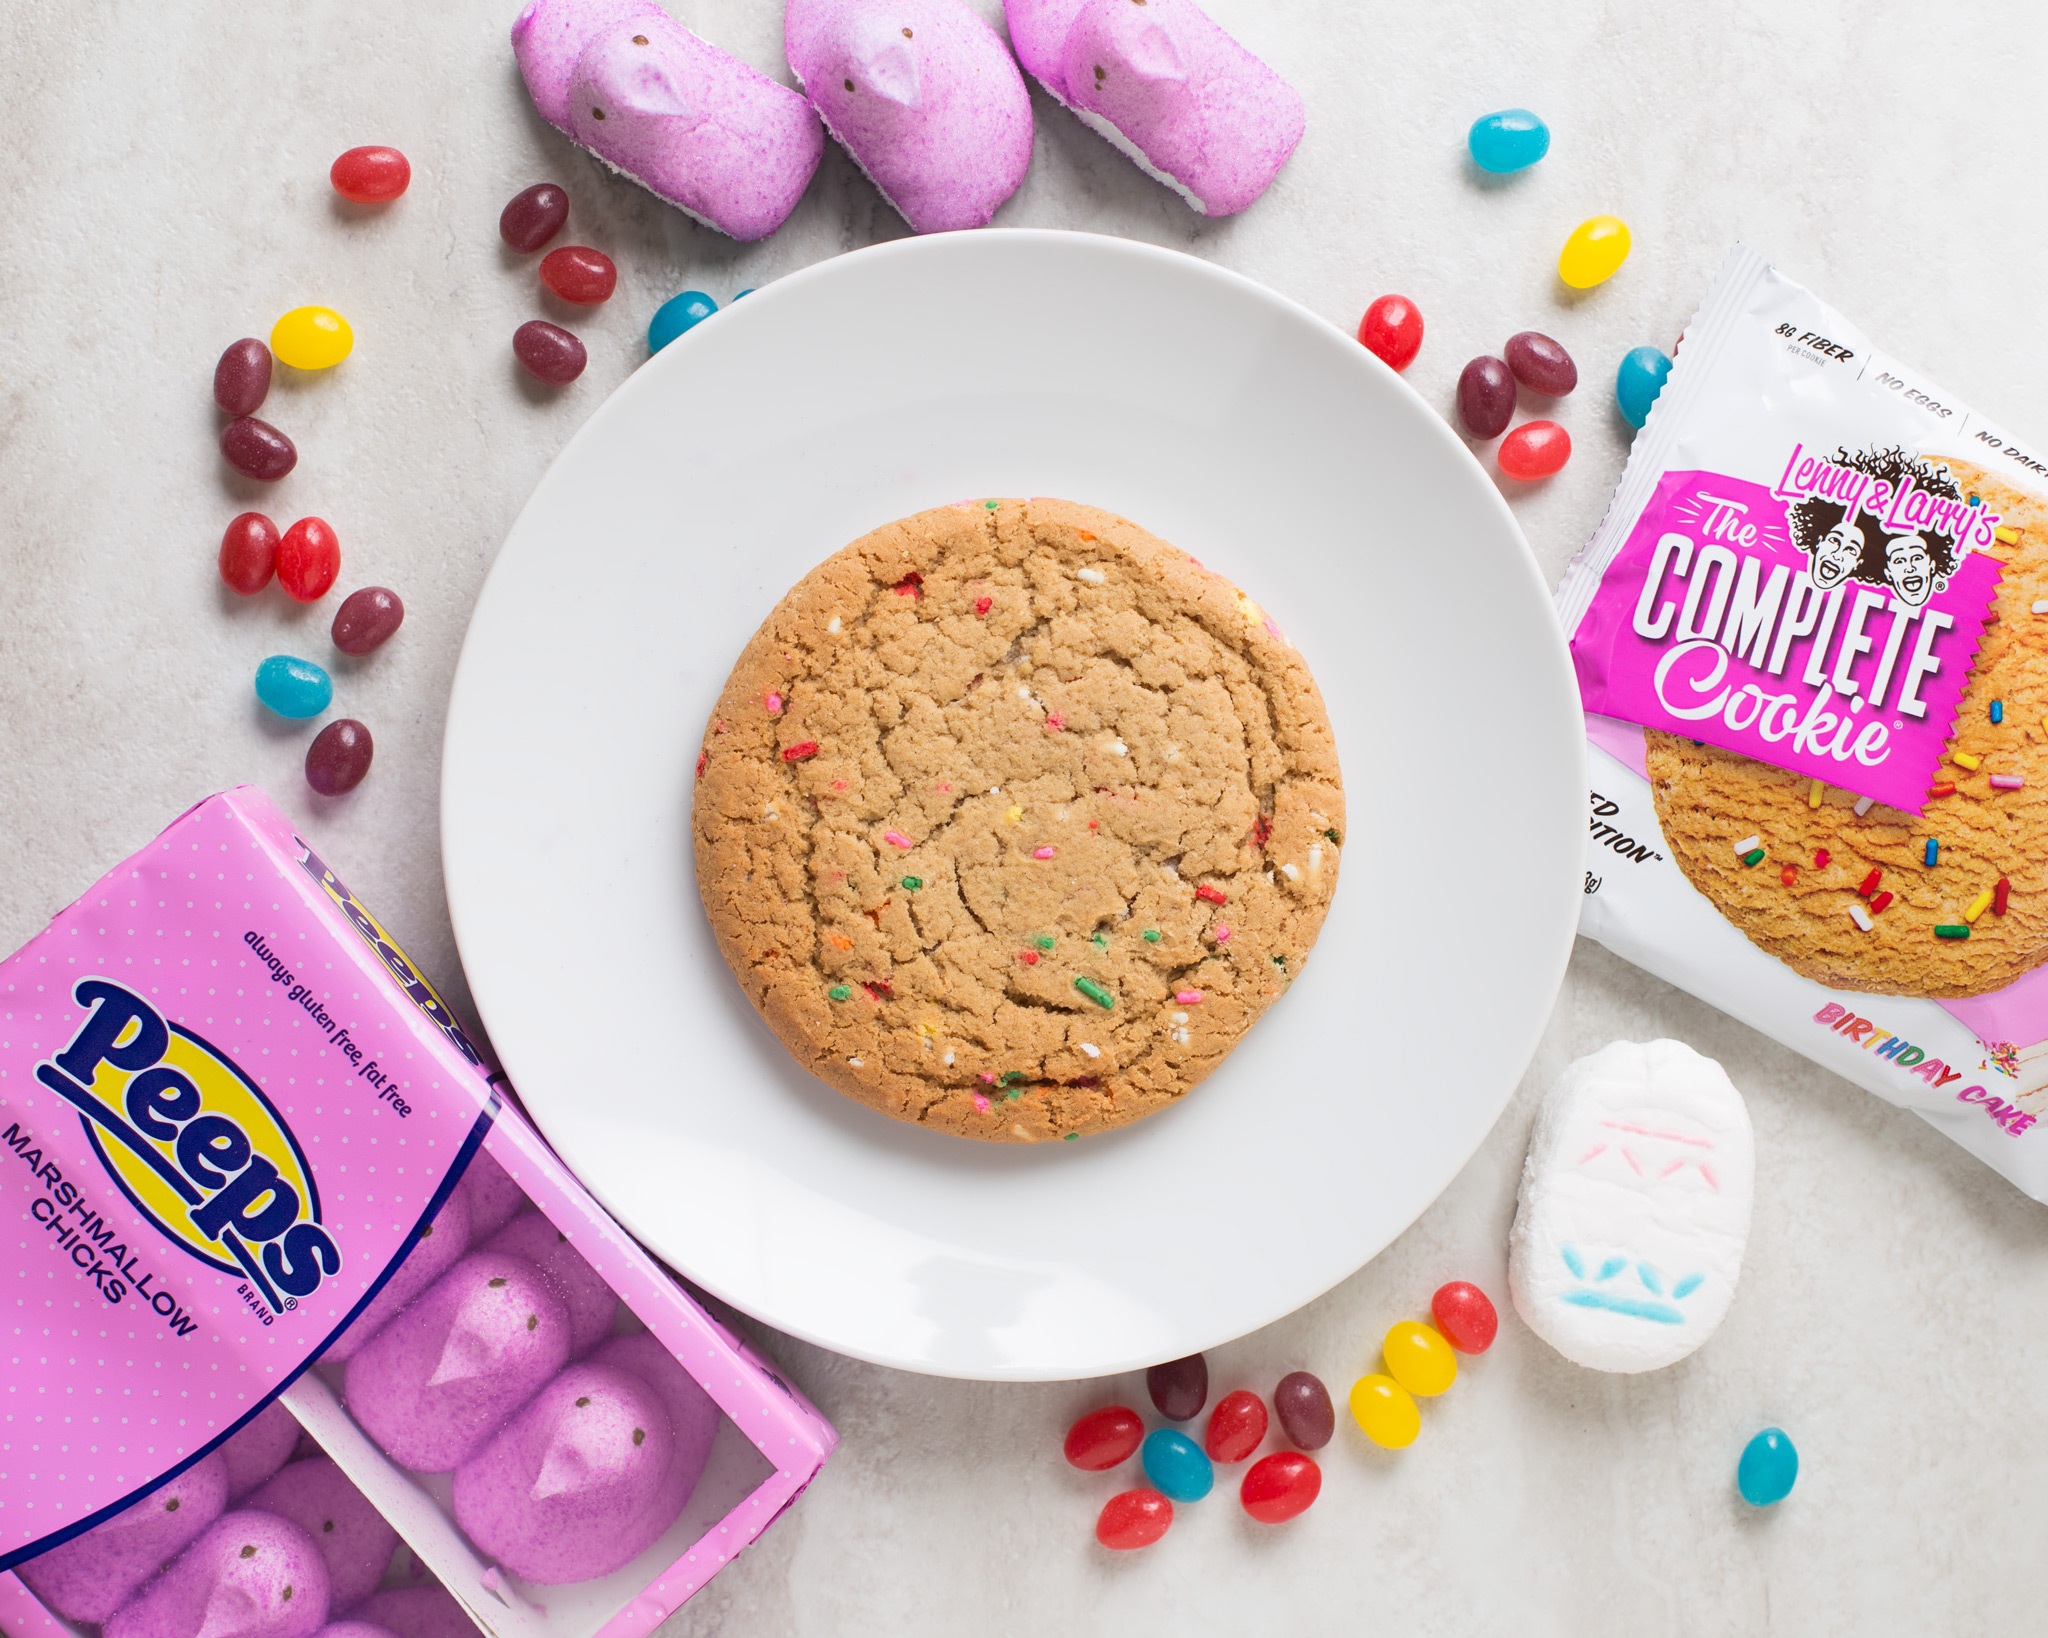
dish, meal, food, colourful, plate, colorful, breakfast, baking, cookie, dessert, sweets, icing, organ, desserts, flavor, candies, marshmallows, snack food, cookies and crackers